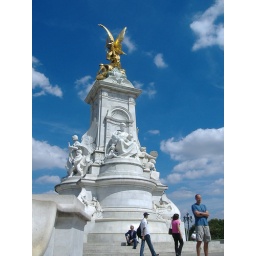
I like the gold n white against the bright blue sky